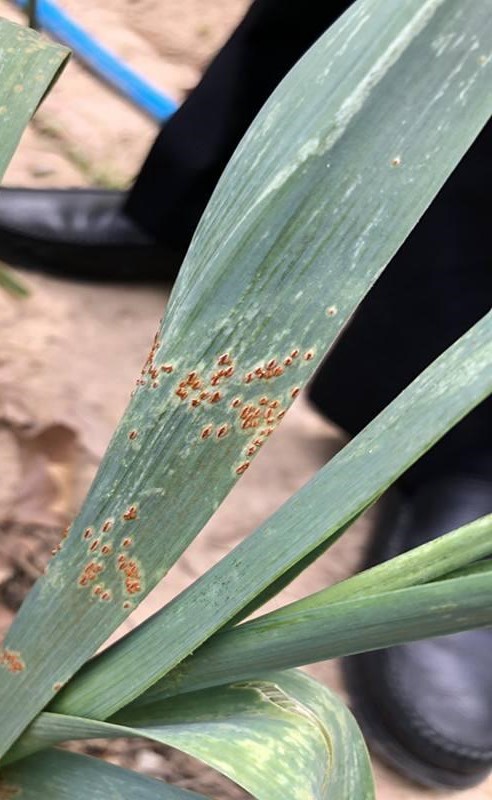
Plant: Garlic
Disease: garlic rust